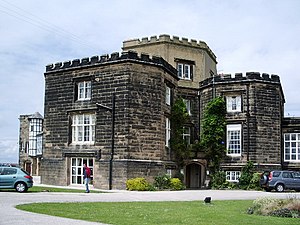
Borge og slotte i England / Merseyside
Denne liste over borge og slotte i England er ikke en liste over alle bygninger og steder, hvor ordet ”castle” indgår i navnet eller en liste over bygninger, som er en borg i middelalderlig henseende. Det er heller ikke en liste over alle borge og slotte, der nogensinde er bygget i England: Mange er forsvundet sporløst, men er hovedsageligt en liste over bygninger og ruiner. De bygninger, som er bevaret, er alle blevet ændret i løbet af historien.